Maurice Chevit

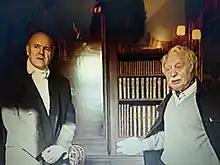

Maurice Chevit (31 October 1923 – 2 July 2012) was a French actor.